E. C. Hammond House

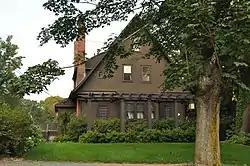

The E. C. Hammond House is a historic house at 35 Groveland Street in Newton, Massachusetts. The 1 3/4 story wood-frame house was built in 1909 and designed by its owner, Edward C. Hammond, a lumberman. The house is a simple but well-crafted and preserved example of Craftsman styling. It has a steep gabled roof, with a pergola porch across the front of the main façade. It retains its interior wood work and some original light fixtures.